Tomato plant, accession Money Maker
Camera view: vertical (180 deg); turntable rotation: 90 degrees
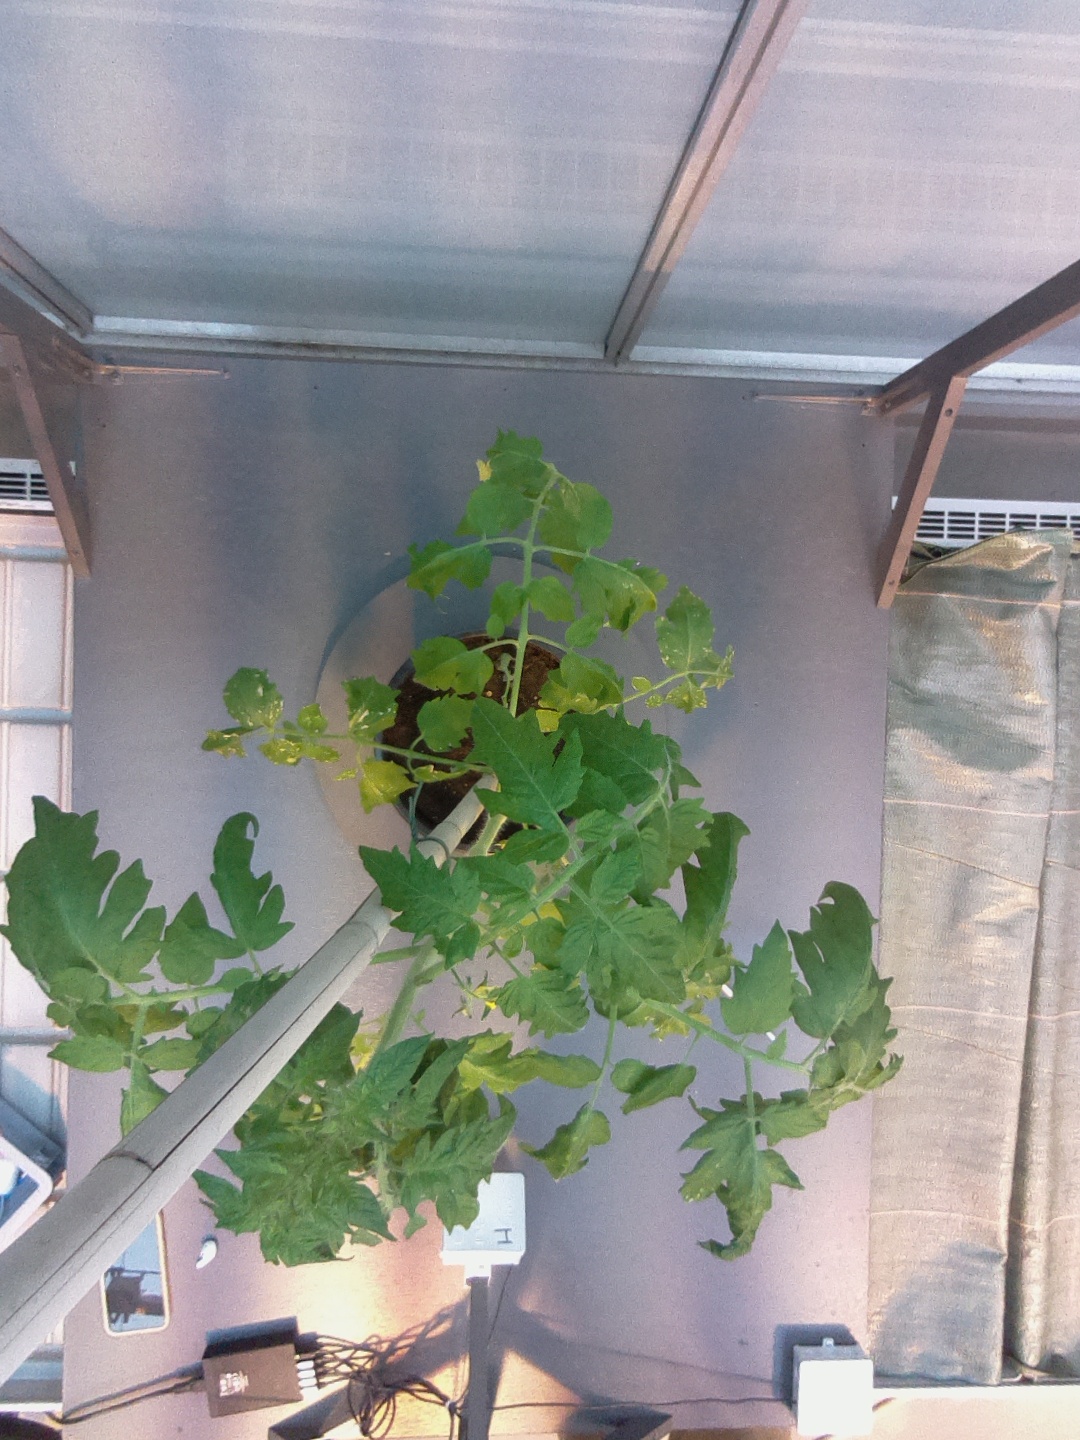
BBCH growth stage 67: Full flowering, 70%-80% of flowers open, more petals falling